History of Łasin

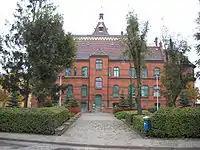
Łasin Town Hall

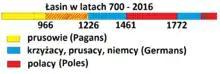
History of Łasin

The history of Łasin dates back to the Neolithic period (2500-1700 B.C.), where evidence of the first humans in the area is found. 1014 is the first year a town called "Łasin" was mentioned in historical sources.